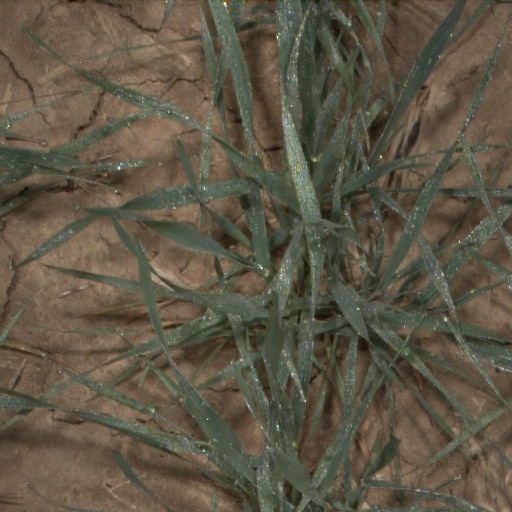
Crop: wheat